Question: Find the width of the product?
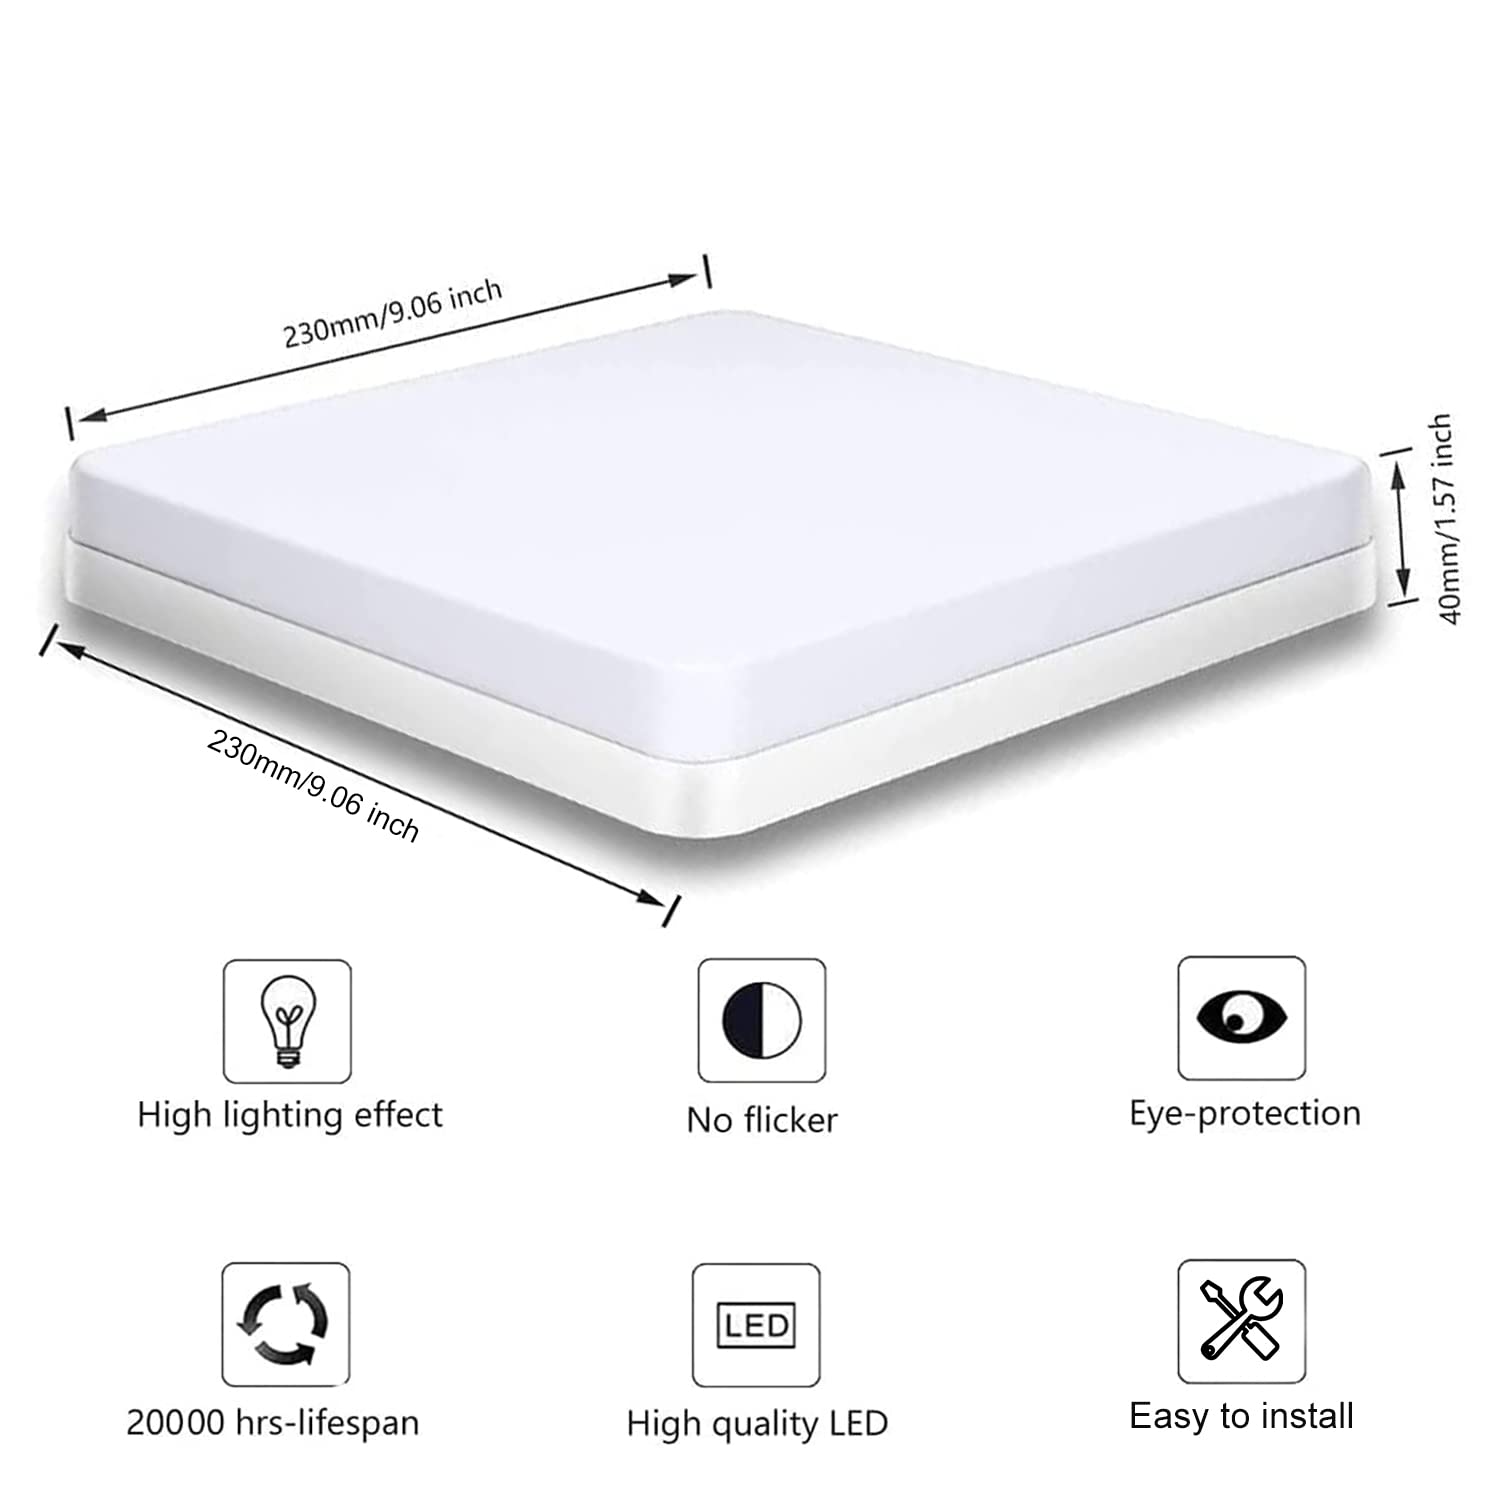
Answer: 230.0 millimetre